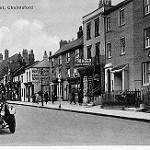
Label: B & W